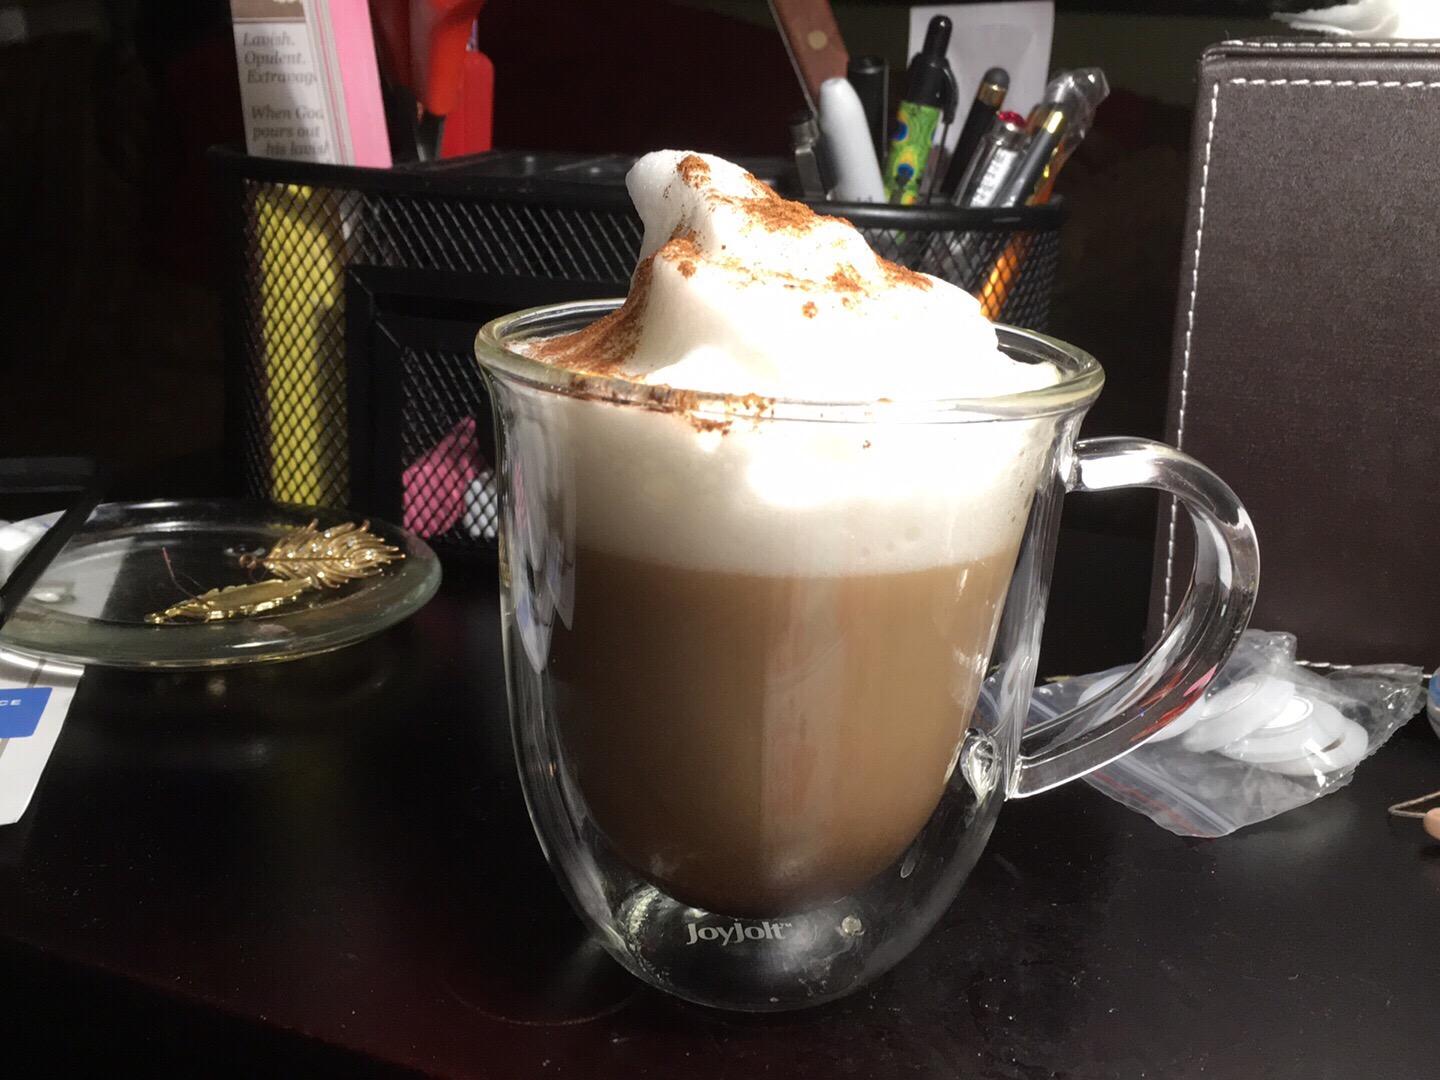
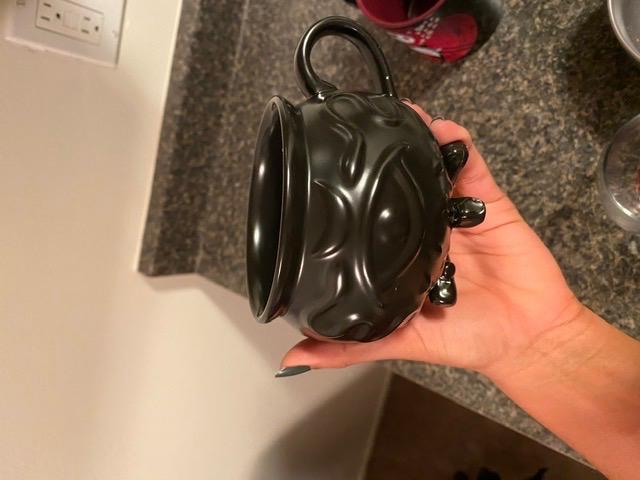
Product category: items_mug
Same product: no